Yan'an

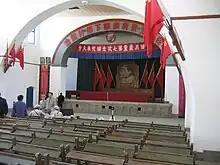
Conference room; tourists can rent and dress in Chinese Red Army garb

In 1934, two regional soviets were established. In October 1935, following the Long March, forces of the Chinese Red Army arrived in the area from Jiangxi. The following month, communist forces established a regional government in Wayaobu and re-organized regional soviet administrations. In May 1936, the area was re-organized by communist forces as Shaan-Gan-Ning Province. In December 1936, at the start of the Second United Front, Yan'an was taken over by the Chinese Communists. When Edgar Snow went there in 1936, it was under Kuomintang control and a Red army siege had recently been lifted. Unknown to him at the time, there had also been contacts there between the Communists and the generals who later staged the Xi'an Incident. Snow actually met Mao at Bao'an (Pao An).